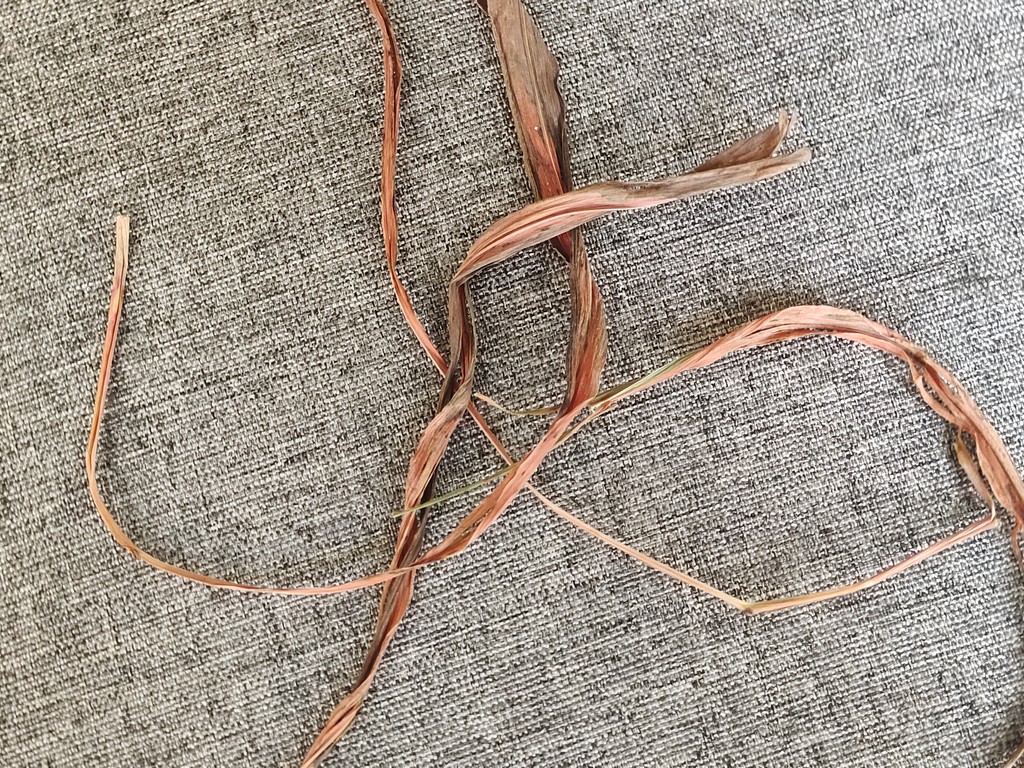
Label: Dried